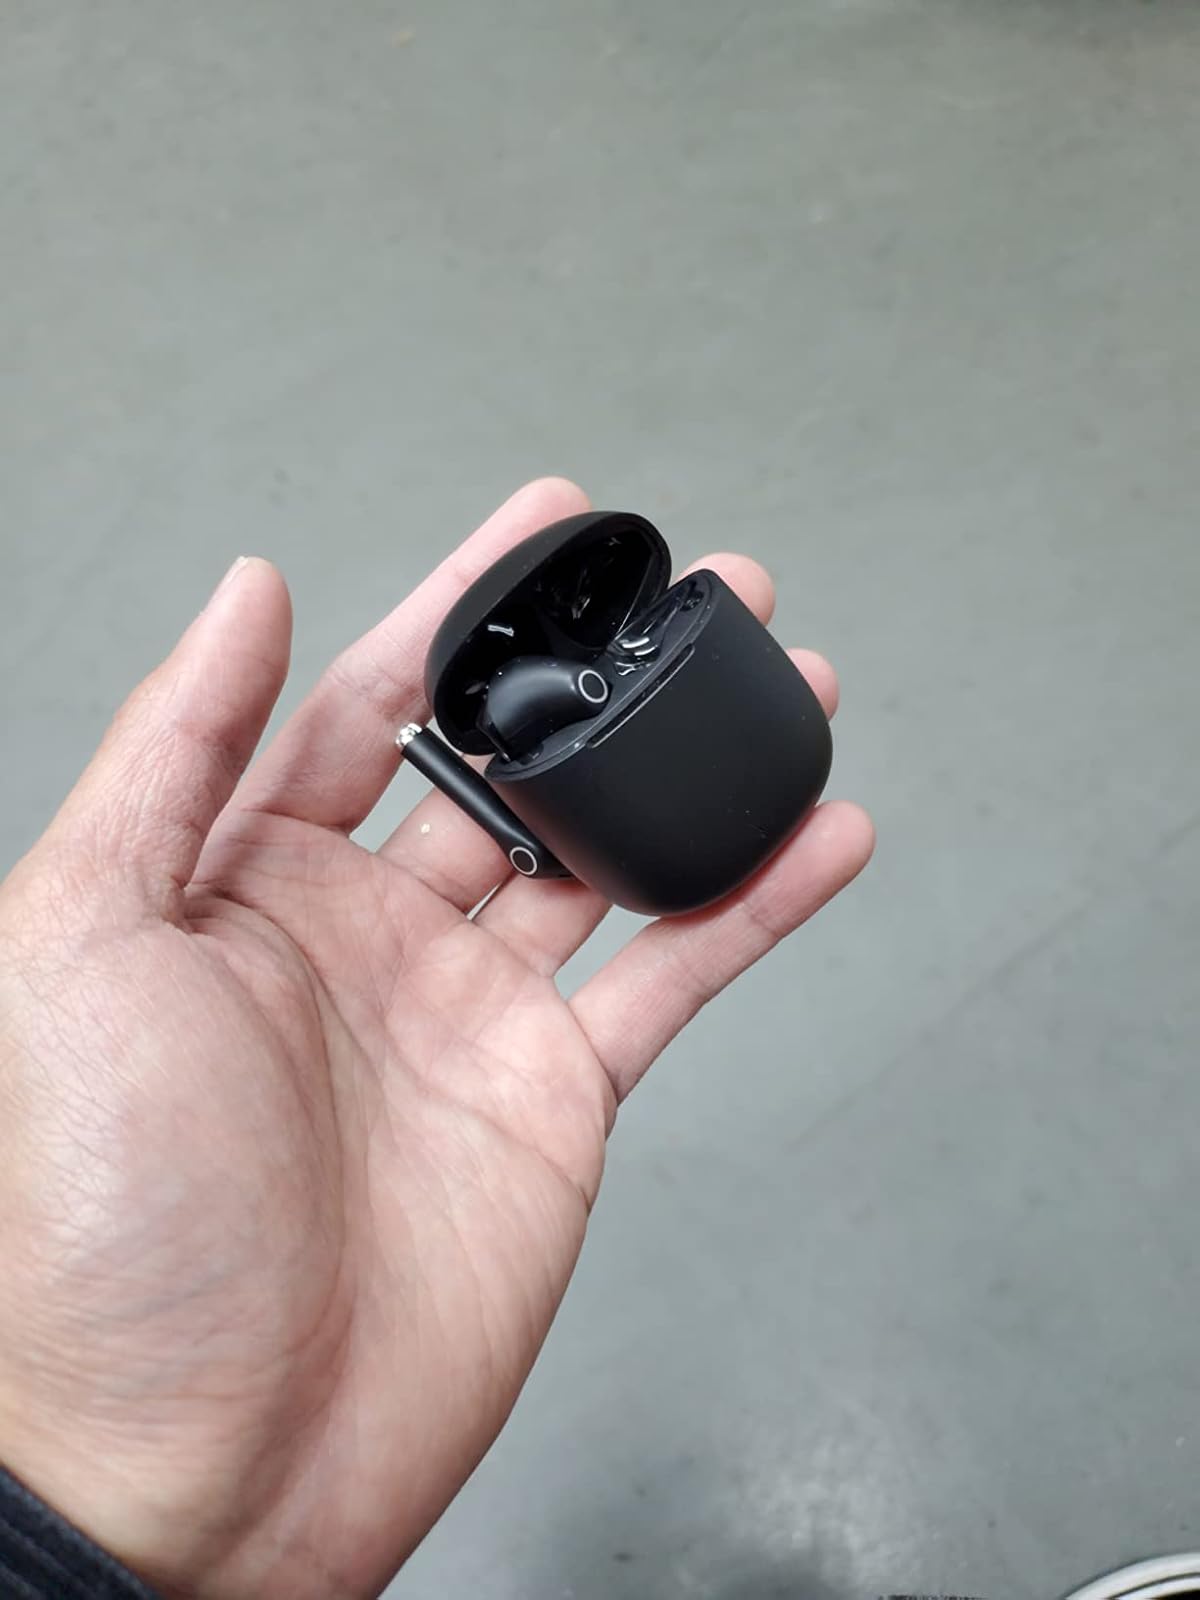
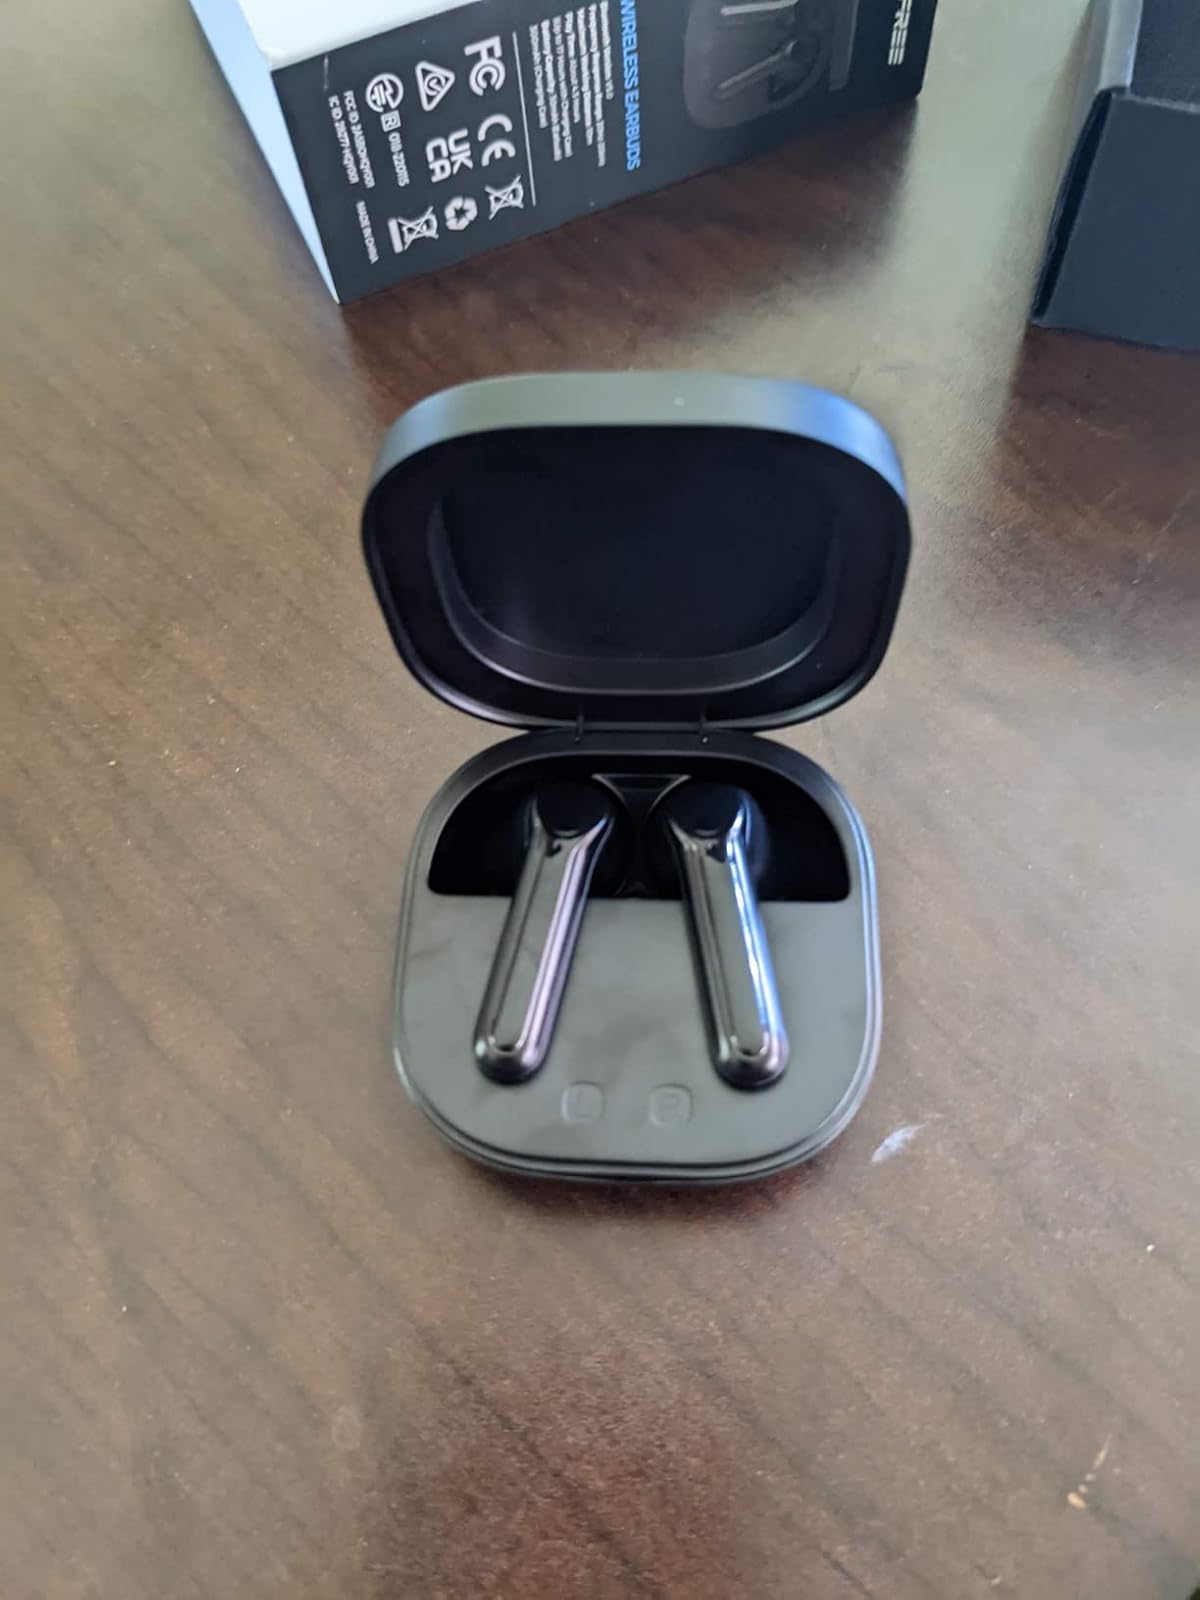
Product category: earbuds
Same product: no